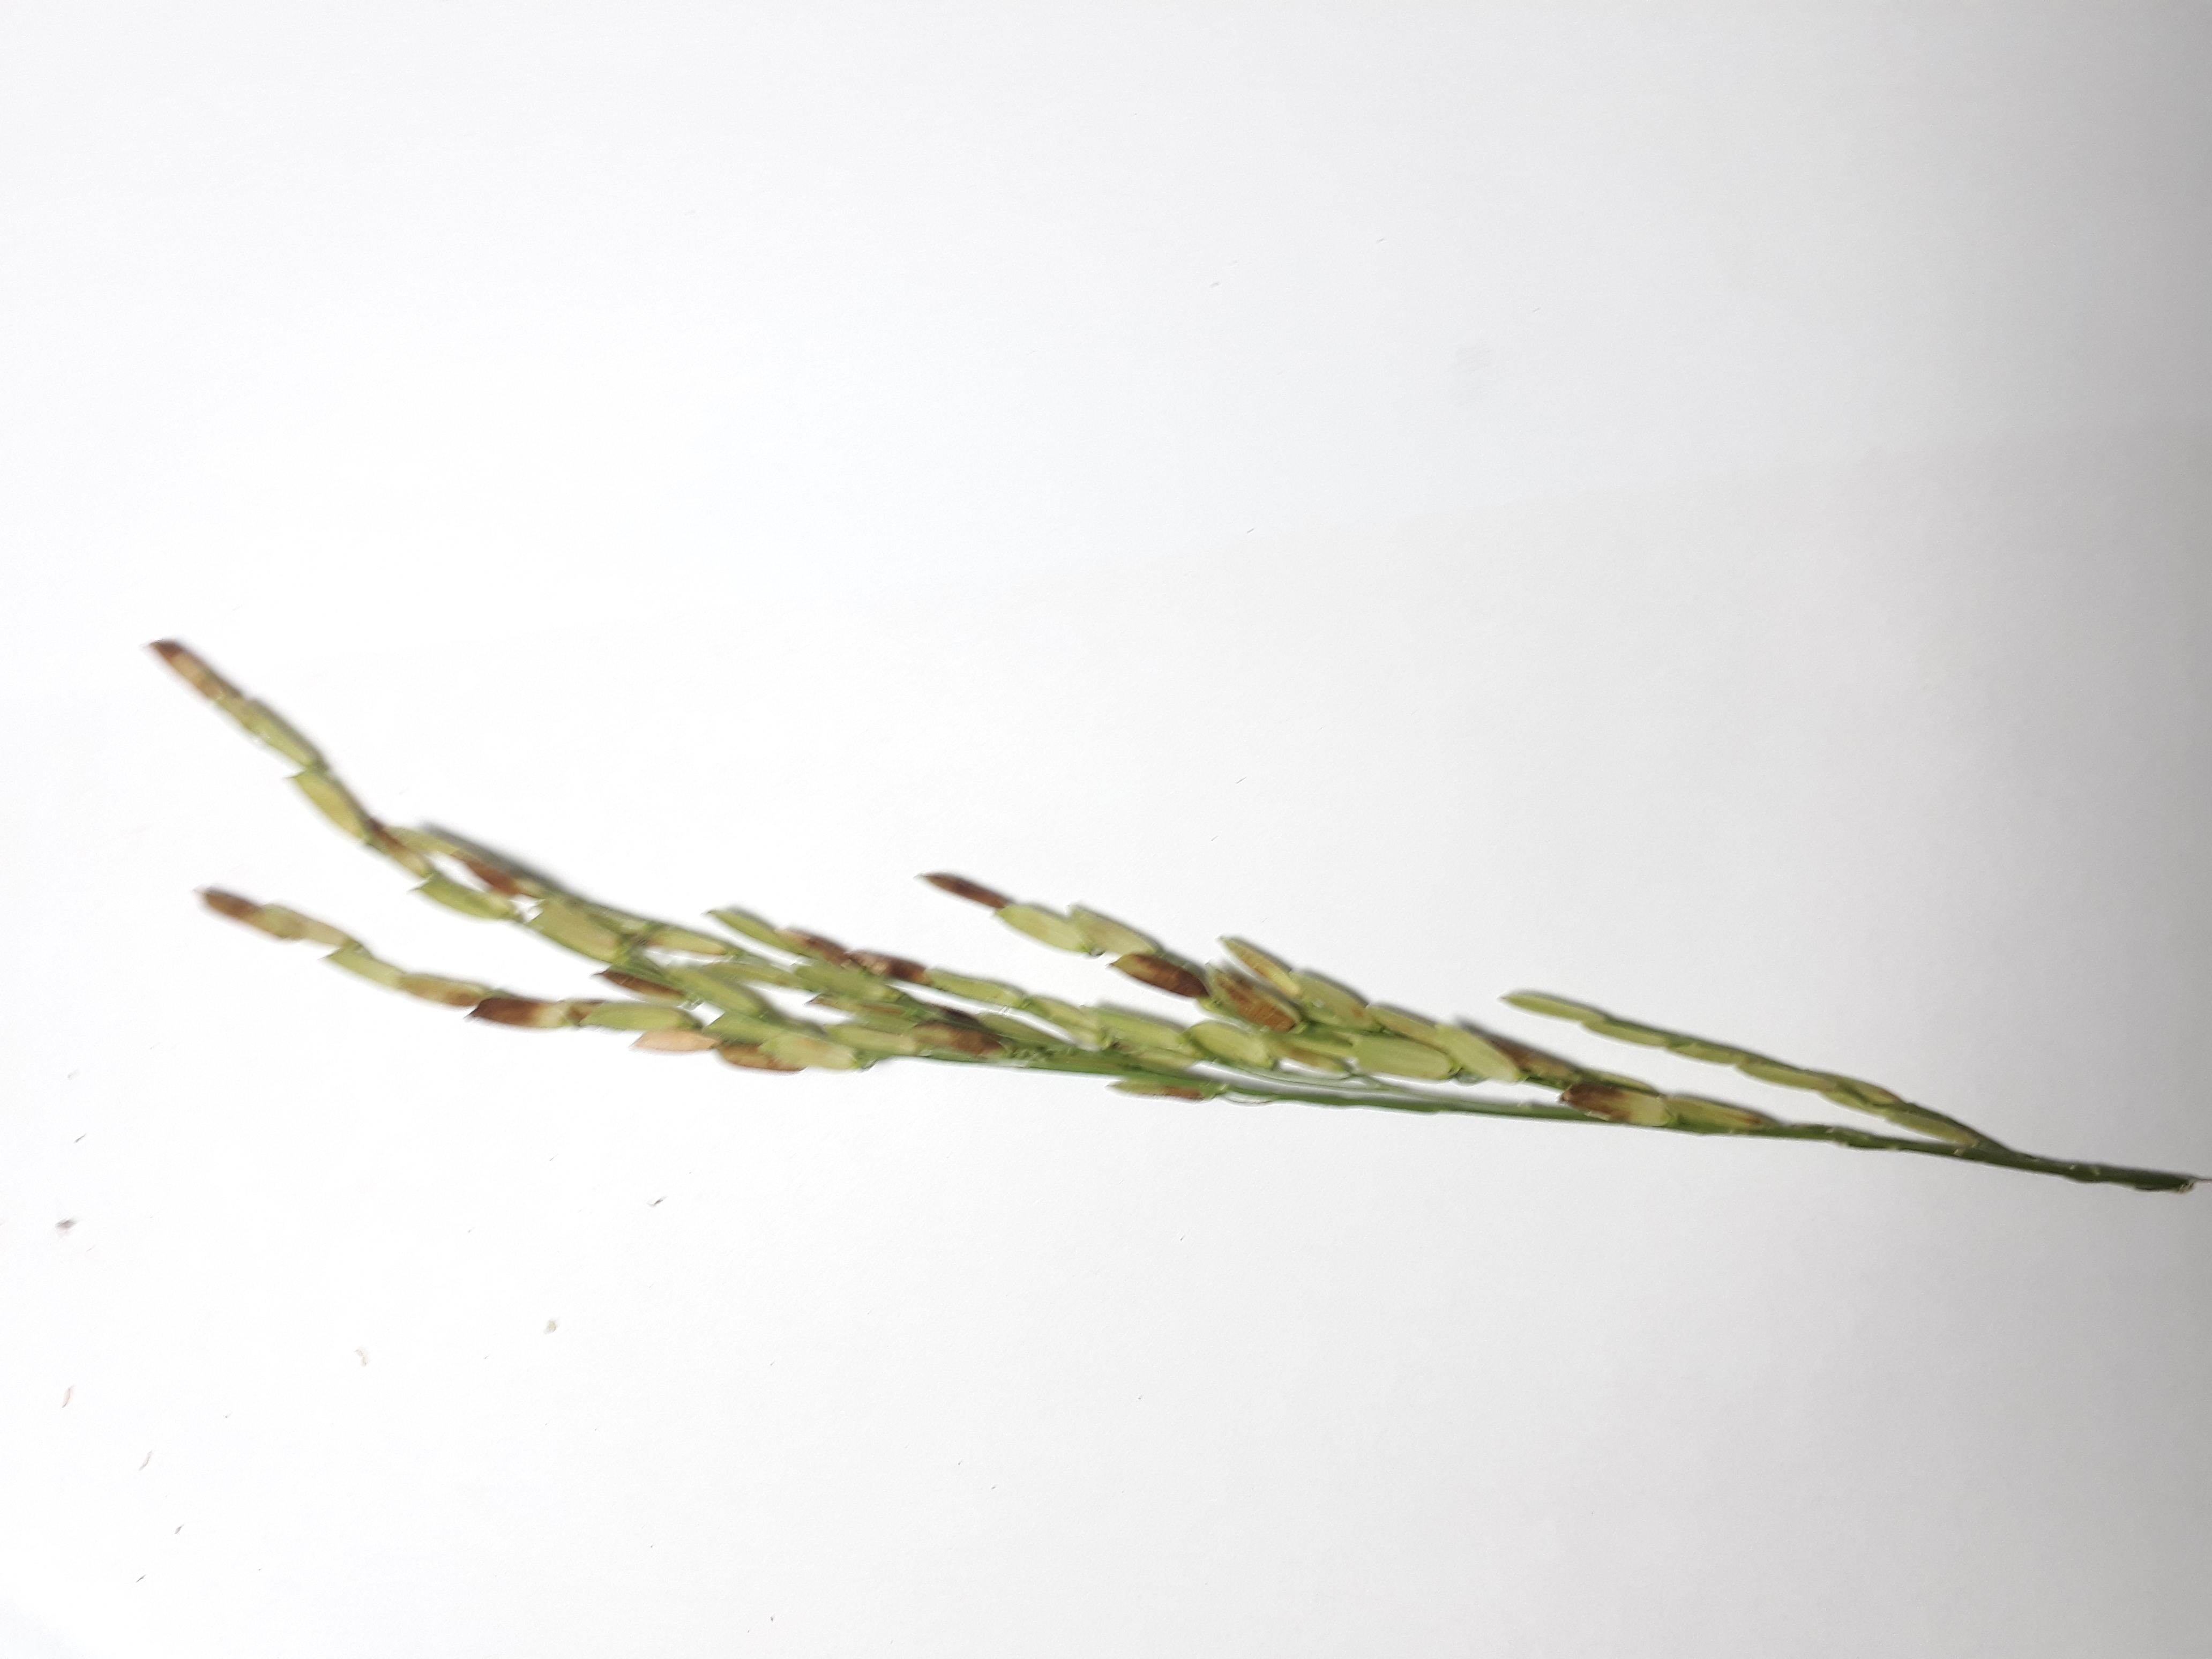
Label: Very Damage